Tenorioconus

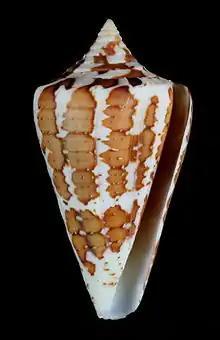
Apertural view of shell of "Conus archon" Broderip, 1833, measuring 64.4 mm in height, dredged at 290 ft. off Danzante Island, in Mexico.

Tenorioconus is a synonym of "Conus (Stephanoconus)" ,: synonym of "Conus" . These are sea snails, marine gastropod mollusks in the family Conidae, the cone snails and their allies.